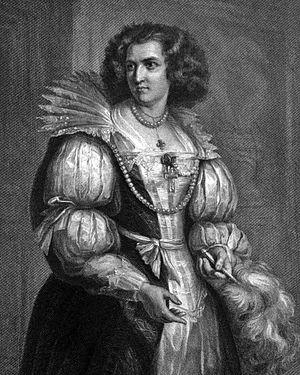
Adam Erdmann, comte Trčka von Lípa, né v.1599, mort le 25 février 1634 à Egra en royaume de Bohême, est un militaire de la monarchie de Habsbourg. Pendant la guerre de Trente Ans, il est un lieutenant du généralissime Albrecht von Wallenstein. Associé à sa conspiration contre l'empereur Ferdinand II, il est tué avec Wallenstein par les partisans de l'empereur.